Policía Municipal de Madrid

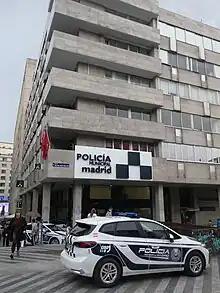
Madrid police building and vehicle

The first written reference to an armed force under the protection of the city council named "Alguacil" dates back to 1202.